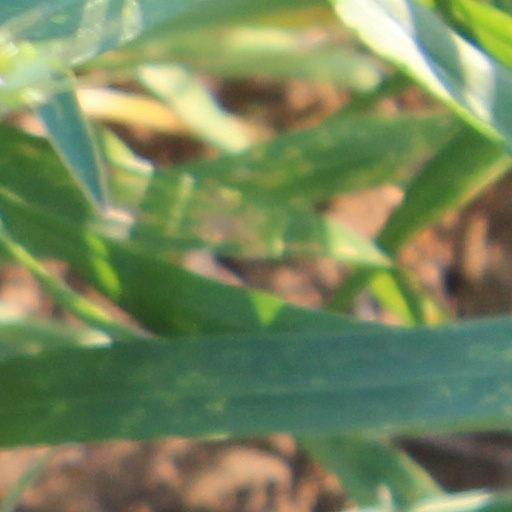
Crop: wheat